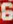
Number: 6